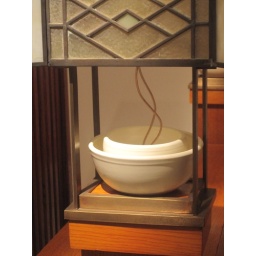
Robie house dinning room set by Frank Lloyd Wright - lamp detail